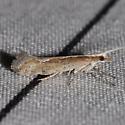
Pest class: diamondback_moth